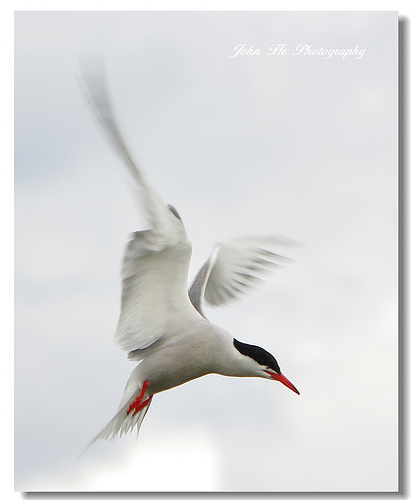
this seabird has a black crown and nape, pointed orange beak, white underside, gray back and wings, and orange tarsus and feet.
this mid sized bird is mostly white with an orange beak, orange feet and a black crown.
a medium sized bird with orange feet and a black crown and a long billa white bird with orange bill and feet and a black nape.
this white bird has a black crown that extends down the nape and orange feet with a long, pointy, and orange beak.
a snow white bird with a black crown and bright orange bill and feet.
this bird is majority white with orange tarsus and bill and a black crown.
an all over white bird with black crown, nape, red feet and thick long red bill.
this bird has black on the top of its head and a light gray underside.
this is a slim white bird with a large wing span, a black crown, and orange bill and feet.
Species: Artic Tern